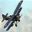
Label: airplane